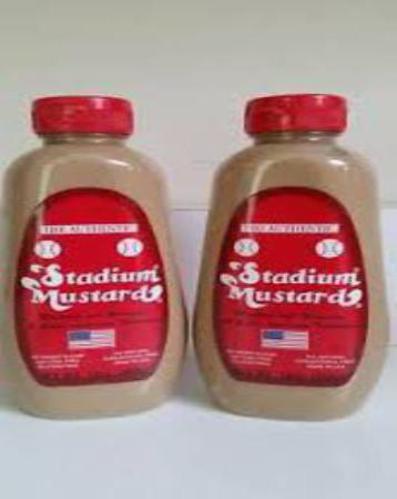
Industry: Food